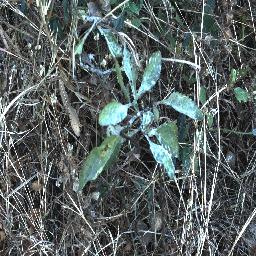
Label: snake_weed